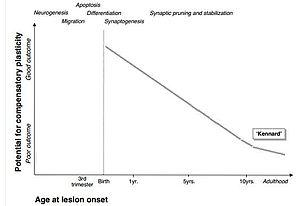
Margaret Alice Kennard est une neurologue américaine. Elle a principalement étudié les effets des dommages neurologiques sur les primates.